Spoiled Children (1980 film)

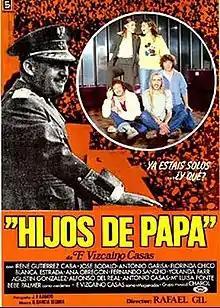
Theatrical film poster

Spoiled Children (Spanish: Hijos de papá) is a 1980 Spanish comedy film directed by Rafael Gil and starring Irene Gutiérrez Caba, José Bódalo and .